Addax Team

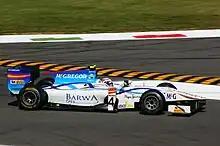
Giedo van der Garde driving for Addax at the 2011 Monza GP2 Series round.

Van der Garde remained with the team for the 2011 season, and the F1-bound Pérez was replaced by Charles Pic, now also in his second year in GP2. Although he did not win a race, Van der Garde scored a consistent string of podium finishes in the first half of the season which established him in second place in the championship behind runaway leader Grosjean, now back in the series and driving for DAMS. However, he slipped back to fifth in the standings after a poor end to the season and was pipped by Pic, who impressed with three pole positions and two race victories. Despite finishing fourth and fifth in the drivers' standings, Addax won its second teams' championship by virtue of the fact that the top three—Grosjean, Luca Filippi and Jules Bianchi—had all been partnered with teammates who scored much fewer points by comparison.